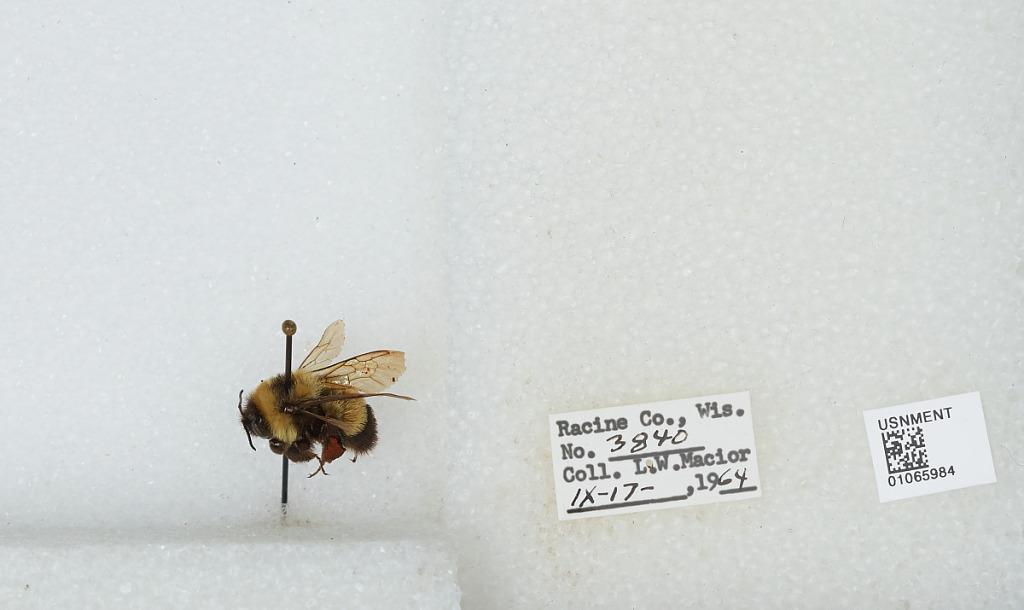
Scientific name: Bombus (Bombus) affinis Cresson
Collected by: L. Macior
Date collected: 1964-9-17
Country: United States
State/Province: Wisconsin
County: Racine
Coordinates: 42.78, -87.76